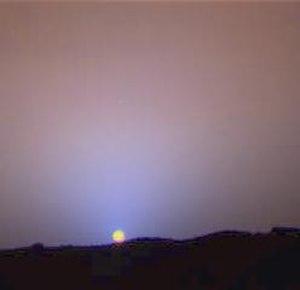
Mars Pathfinder est une sonde spatiale de type atterrisseur, développée par l'agence spatiale américaine, la NASA, qui s'est posée sur le sol de la planète Mars le 4 juillet 1997 à Ares Vallis, dans la région de Chryse Planitia. L'engin spatial principal est avant tout un démonstrateur technologique à bas coût qui permet de valider le recours à une nouvelle technique d'atterrissage en douceur sur Mars utilisant des coussins gonflables et utilise pour la première fois sur Mars un petit robot mobile, Sojourner.
L'habitabilité d'une planète est la mesure de la capacité d'un corps astronomique à développer et accueillir la vie. Cette notion peut donc être notamment utilisée à la fois pour les planètes et leurs satellites naturels.
Le coucher du soleil est le moment où le Soleil disparaît derrière l'horizon, dans la direction de l'ouest sur Terre. Le jour laisse alors place au crépuscule, phénomène quotidien sur les planètes du système solaire disposant d'une atmosphère. Le Soleil ne se couchant pas au sens propre du terme, l'expression coucher de soleil ne décrit qu'une apparence due au mouvement de rotation de la planète. Il en est de même pour le lever de soleil qui est le moment où le Soleil apparaît à l'horizon, à l'est sur Terre.
Cet article présente différents points concernant l'astronomie sur Mars.
Un ciel extraterrestre est l'apparence du ciel vu depuis un autre corps céleste que la Terre.